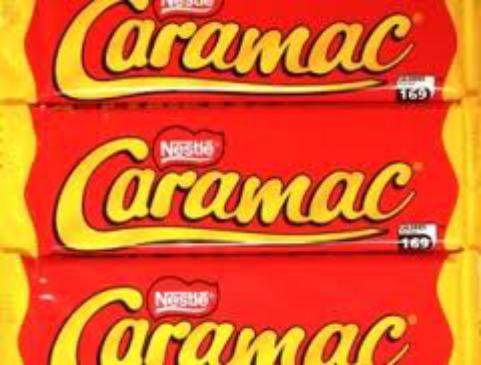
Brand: Caramac
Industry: Food